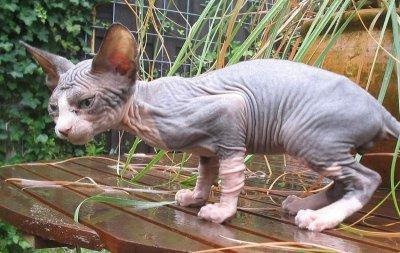
Sphynx